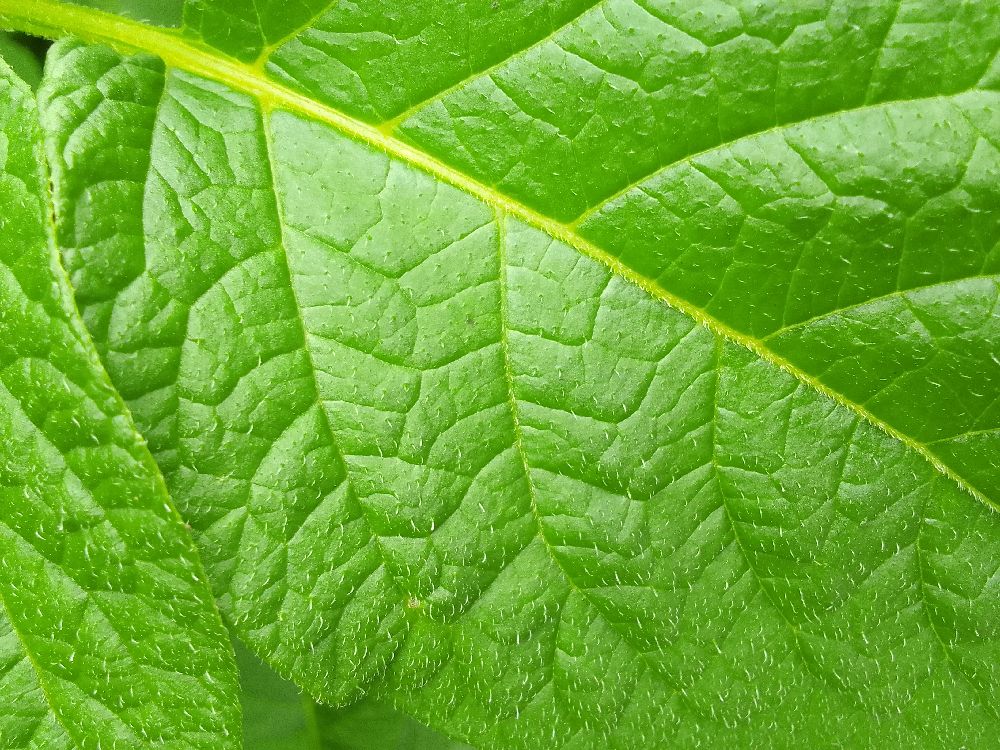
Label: Healthy